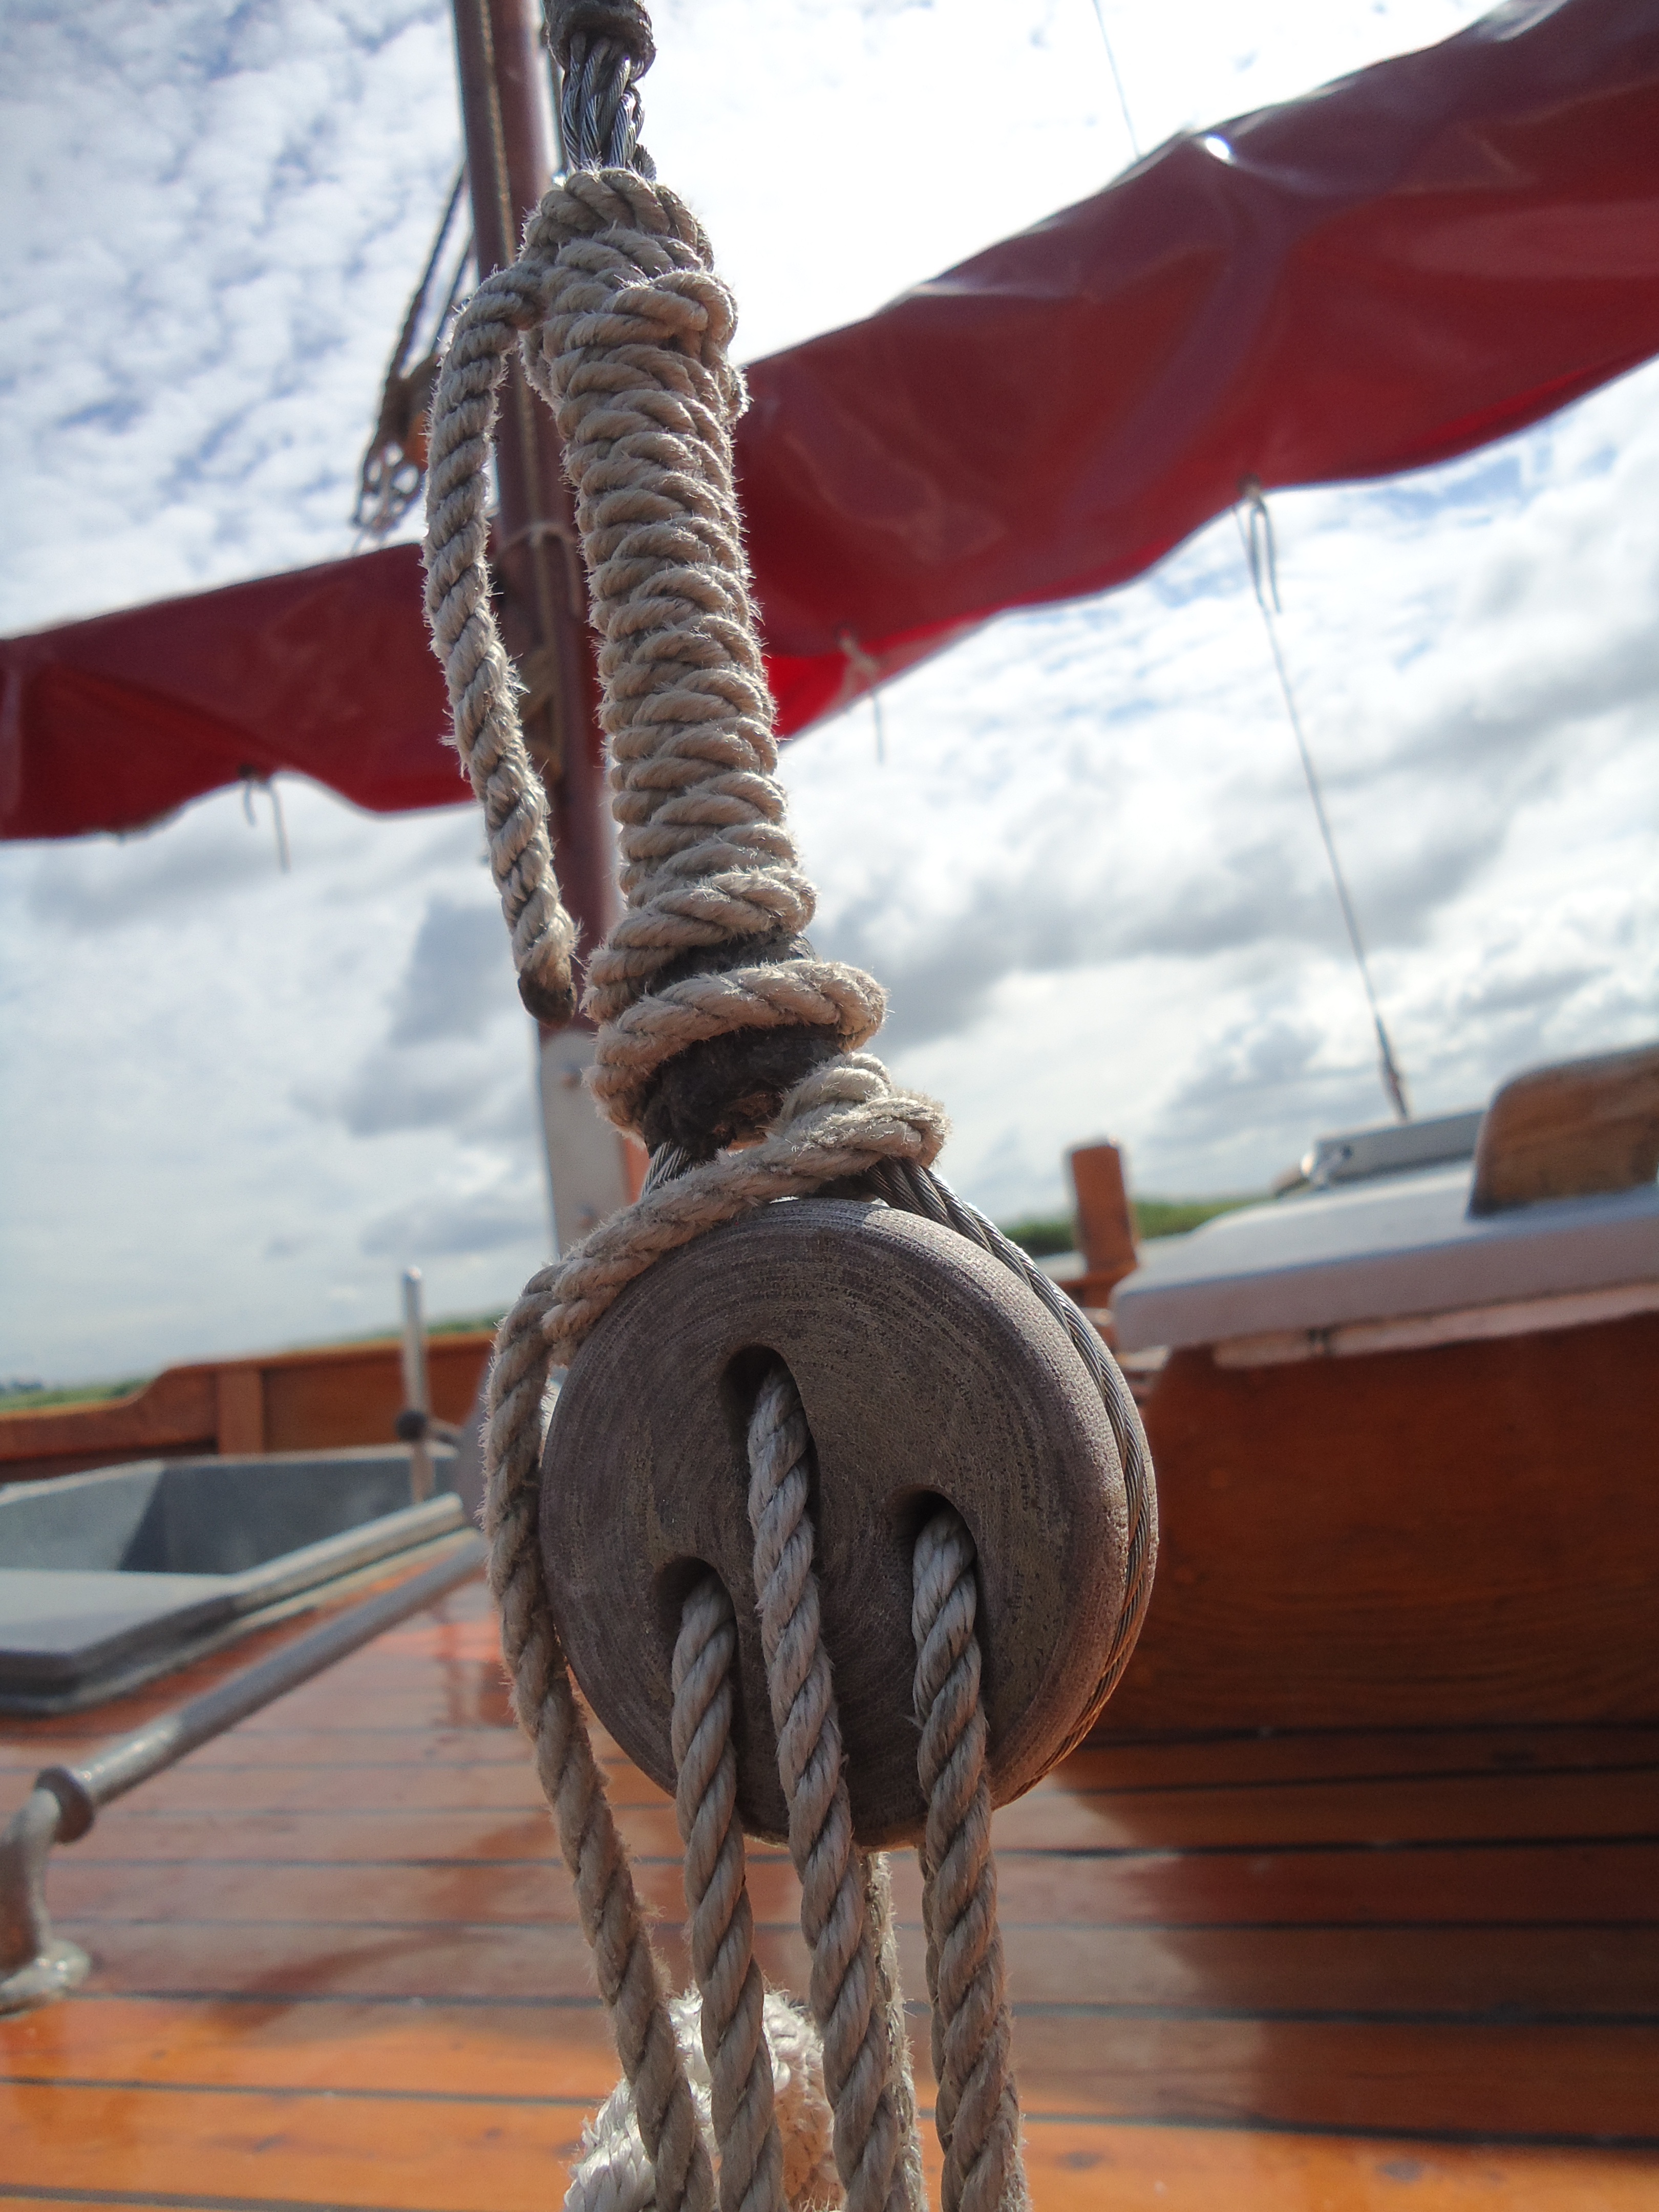
sea, wood, sport, ship, monument, boot, statue, rigging, sculpture, art, temple, sail, carving, hoist, sailing vessel, sailing boat, water sports, baltic sea